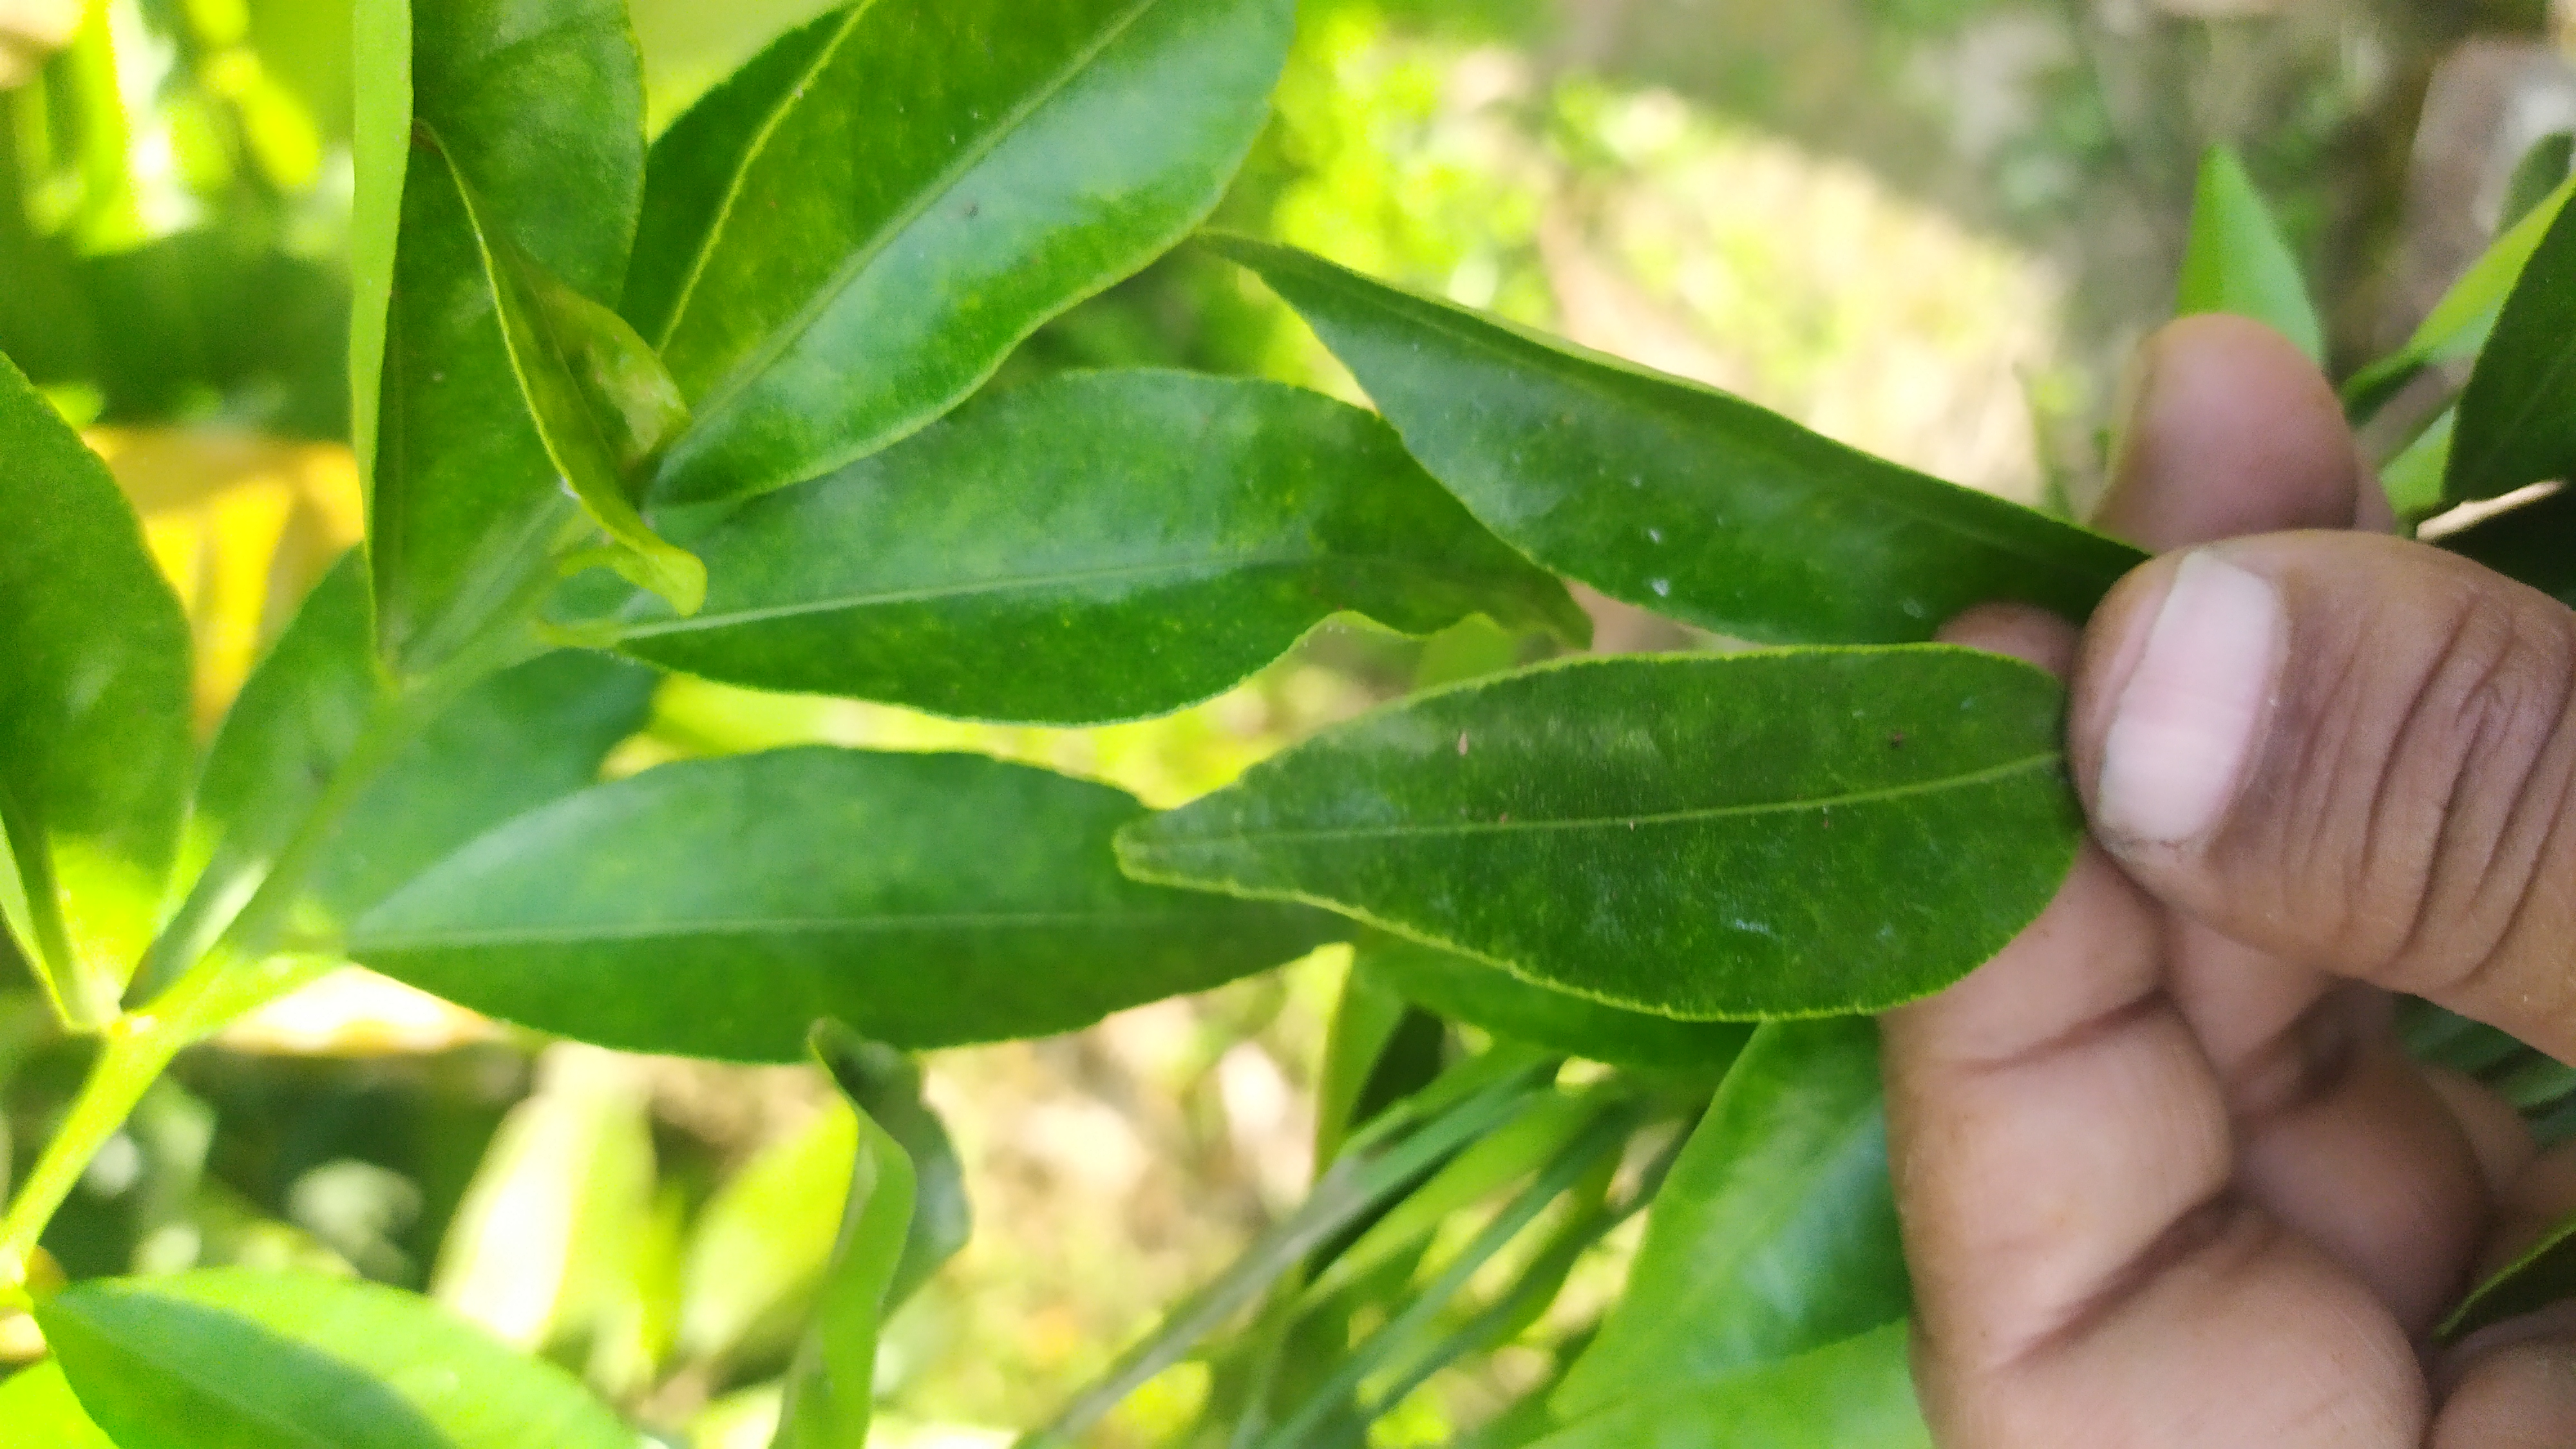
Mandarin leaf variety: Mandaring